Cessna 172

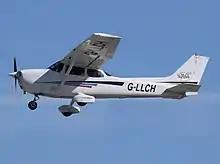
Cessna 172S Skyhawk SP

Introduced for the 1973 model year with a "Camber-Lift" wing with a drooped leading edge for improved low-speed handling, a key-locking baggage door, and new lighting switches. The 1974 model year introduced the Skyhawk II, which was sold alongside the baseline 172M and Skyhawk models with higher standard equipment, including a second nav/comm radio, an ADF and transponder, a larger baggage compartment, and nose-mounted dual landing lights. 1975 introduced inertia-reel shoulder harnesses and an improved instrument panel and door seals. Beginning in 1976, Cessna stopped marketing the aircraft as the 172 and began exclusively using the "Skyhawk" designation. This model year also saw a redesigned instrument panel to hold more avionics. Among other changes, the fuel and other small gauges were relocated to the left side for improved pilot readability compared with the earlier 172 panel designs. 6,826 built; 4,926 (1973–75) and 1,900 (1976), plus 610 by Reims as the F172M.